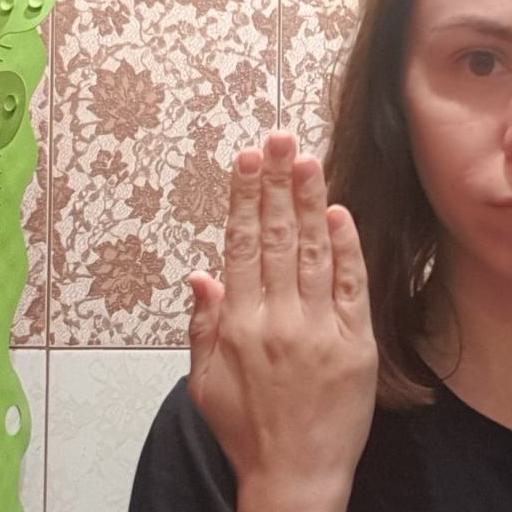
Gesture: stop_inverted